Anne of Denmark and contrary winds

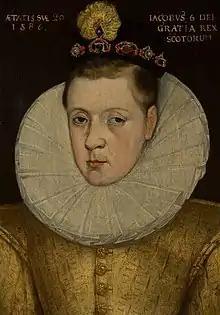
Portrait of James VI of Scotland in 1586, age 20, attributed to Adrian Vanson or to the school of Alonso Sánchez Coello

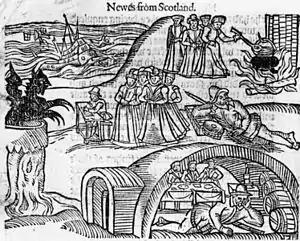
The North Berwick Witches meet the Devil in the local kirkyard, from a contemporary pamphlet, "Newes from Scotland"

Anne of Denmark (1574–1619) was the queen of Scotland from her marriage by proxy to King James VI on 20 August 1589 and queen of England and Ireland from his accession on 24 March 1603 until her death in 1619. When Anne intended to sail to Scotland in 1589 her ship was delayed by adverse weather. Contemporary superstition blamed the delays to her voyage and other misfortunes on "contrary winds" summoned by witchcraft. There were witchcraft trials in Denmark and in Scotland. The King's kinsman, Francis Stewart, 5th Earl of Bothwell came into suspicion. The Chancellor of Scotland John Maitland of Thirlestane, thought to be Bothwell's enemy, was lampooned in a poem "Rob Stene's Dream", and Anne of Denmark made Maitland her enemy. Historians continue to investigate these events.